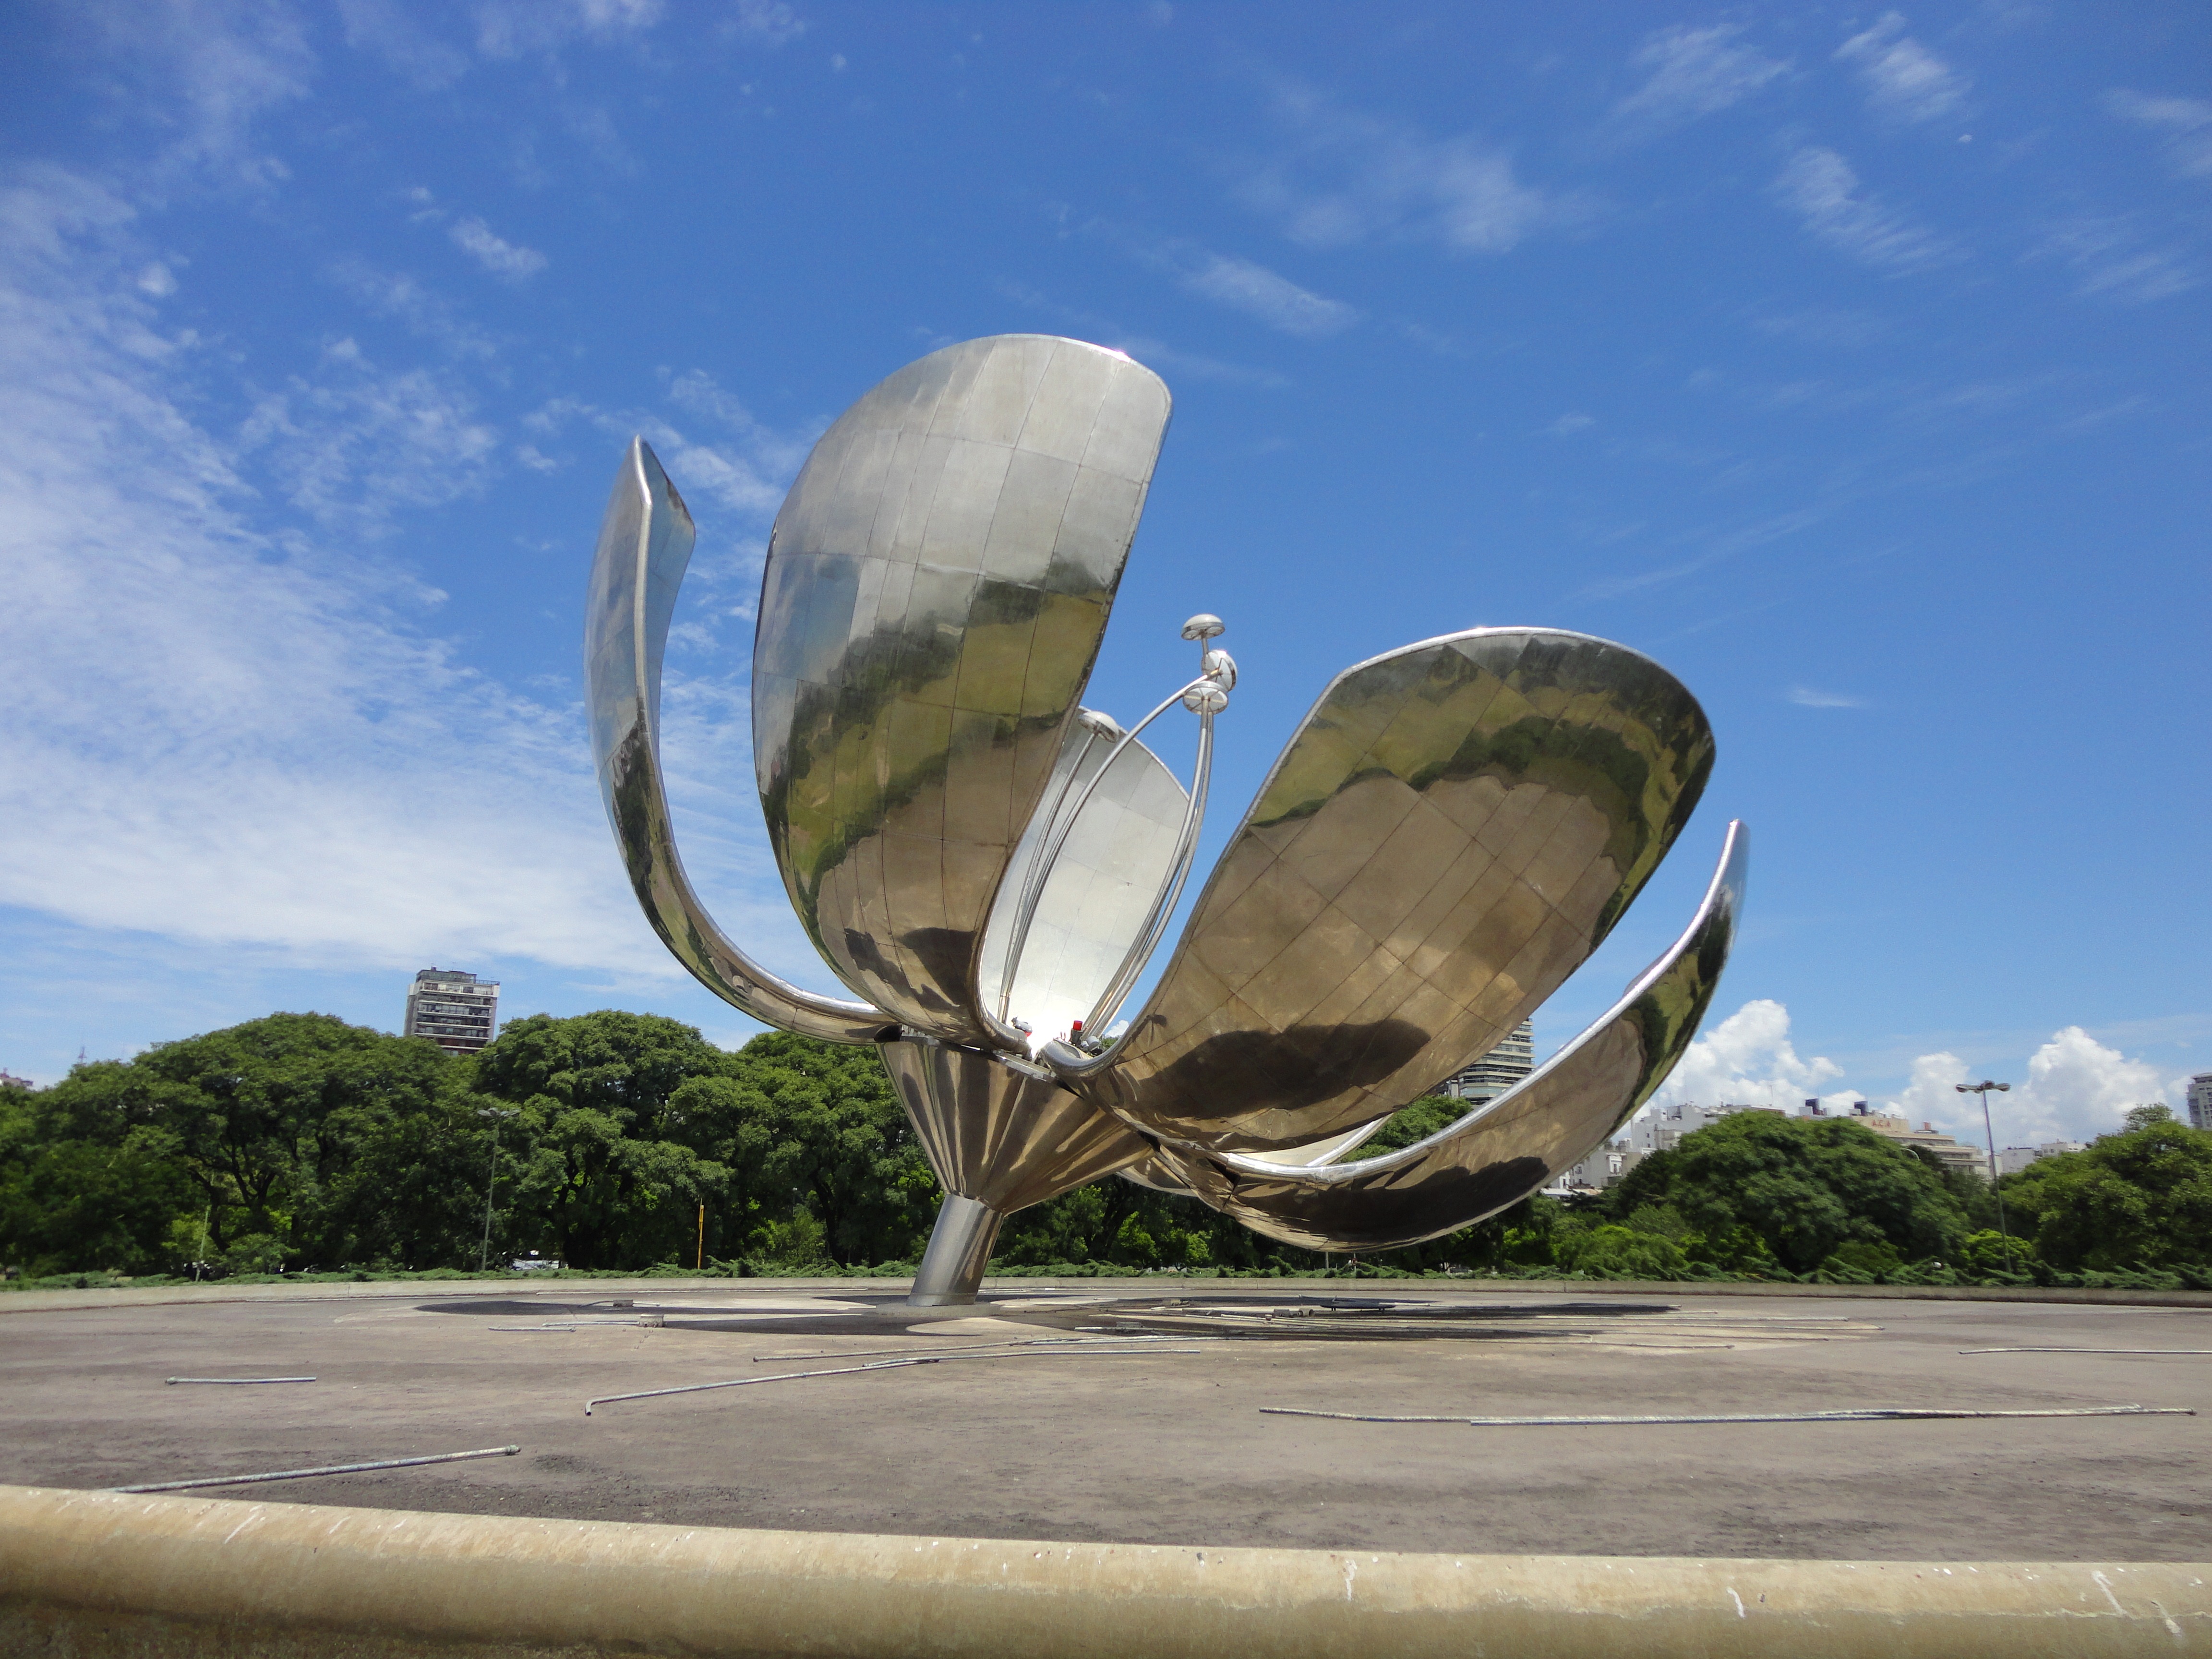
plant, flower, wind, sculpture, argentina, buenos aires, atmosphere of earth, surfing equipment and supplies, generic floralis